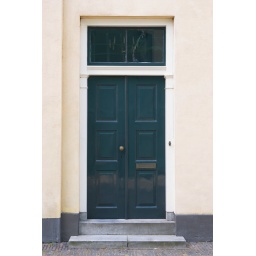
Well preserved 18th century panel front door of house in the historic center of Utrecht, Netherlands